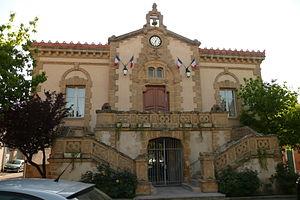
Hôtel de ville de Charleval (Bouches-du-Rhône, France)